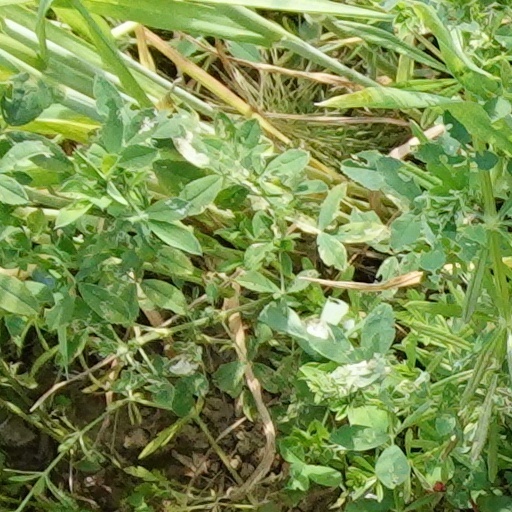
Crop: wheat